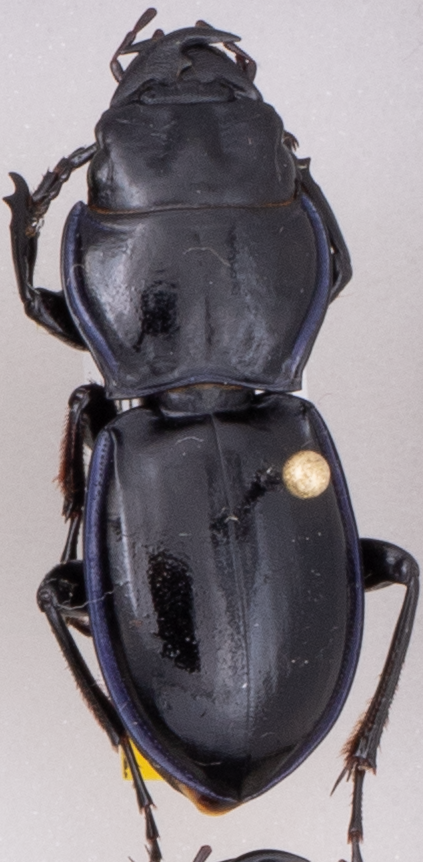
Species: Pasimachus elongatus
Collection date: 2022-08-31
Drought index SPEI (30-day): -1.22
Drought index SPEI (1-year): -0.372
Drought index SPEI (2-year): -0.32